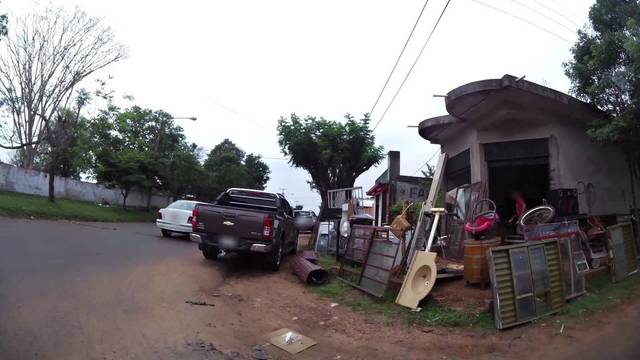
Region: Brazil
Coordinates: -25.563, -54.604